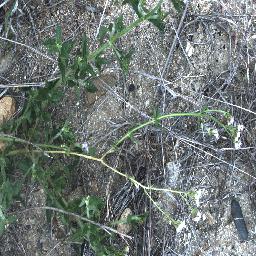
Label: siam_weed